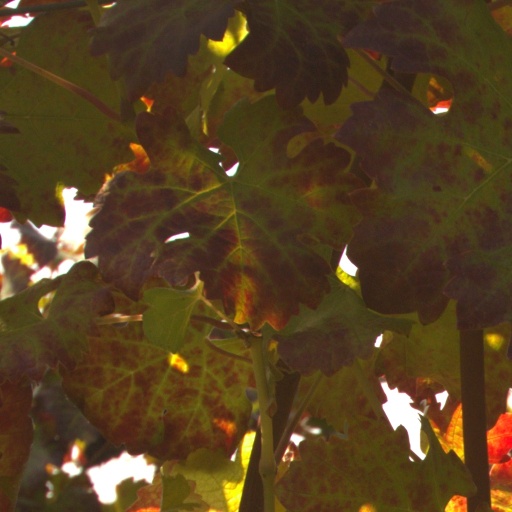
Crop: grape